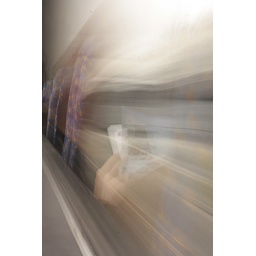
Slow shutter speed in the window of the coach of a man reading the paper as a lorry went past :)